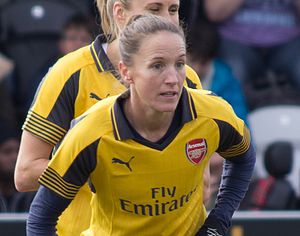
Casey Stoney
Stoney i 2017
Casey Jean Stoney, MBE er en engelsk fodboldspiller, der spiller som forsvarsspiller for FA WSL klubben Liverpool. Hun har spillet over 120 landskampe for England, siden hun fik debut i 2000. I 2012 efterfulgte Stoney Faye White som Englands kaptajn og blev også kaptajn for det nyoprettede britiske olympiske holds trup til sommer-OL 2012 i London.